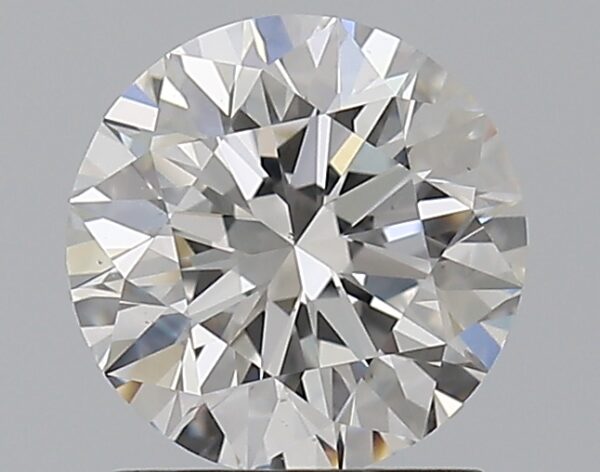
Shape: round
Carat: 1.2
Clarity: VS1
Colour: F
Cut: EX
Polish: EX
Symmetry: EX
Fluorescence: N
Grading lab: GIA
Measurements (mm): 6.74 x 6.78 x 4.26